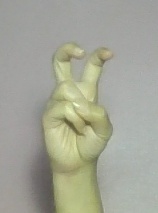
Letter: toot